Ferdinand Marcos

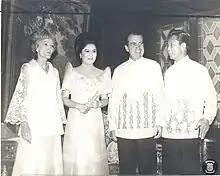
Ferdinand and Imelda Marcos with the Nixons in 1969

It is hard to judge the full extent of massacres and atrocities that happened during the Marcos regime due to heavy press censorship at the time. Civilian massacres include the following: